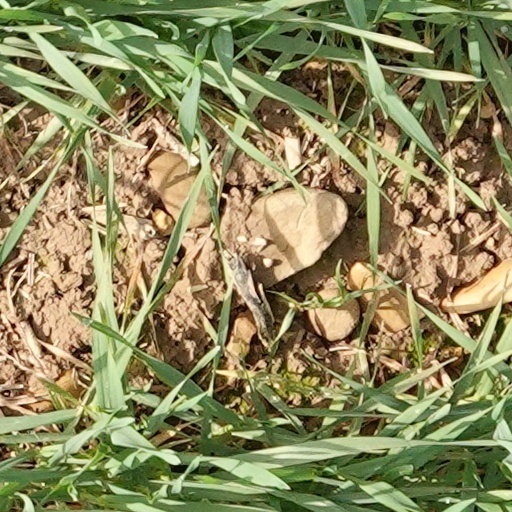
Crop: wheat